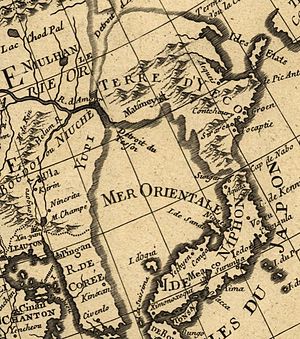
2. Kamtjatka-ekspedition / Ekspeditionen / De tre ekspeditionsgruppers rejser (1733–1743) / Stillehavsafdelingerne / Spangbergs rejser til Japan
Udsnit af kortet L'Asie, som blev udarbejdet i 1700 af Guillaume Delisle (1675–1726), en ældre bror til ekspeditionsdeltageren Louis De l'Isle de la Croyère. Øst for udmundingen af floden Amur har Delisle placeret det legendære land Jesso („Terre d'Yeco“), som i syd har direkte forbindelse til Japan. Delisles usikkerhed om den præcise placering af Jesso viste sig bl.a. derved at han på andre kort satte det lig med Kamtjatka (se den nedenfor afbillede kort fra 1723).
Den 2. Kamtjatka-ekspedition var en russisk forsknings- og opdagelsesrejse, som blev gennemført under ledelse af den danske marineofficer Vitus Bering mellem 1733 og 1743. Ekspeditionens deltagere udforskede Sibirien, kortlagde den russiske nordkyst og udforskede søvejene fra det østsibiriske Okhotsk til Nordamerika og Japan.